Holyoke, Massachusetts

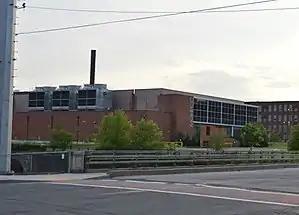
Main campus of the Massachusetts Green High Performance Computing Center, the newest building constructed to draw power from the Holyoke Canal System

By 1885, Holyoke was the largest single producer of paper of any city in the United States, producing around 190 tons per day, more than double the next-largest producer, Philadelphia, producing 69 tons per day despite having a population nearly 40 times its size. Before 1900 Holyoke would produce 320 tons per day, predominantly of writing paper. In 1888, Holyoke's paper industry spurred the foundation of the American Pad & Paper Company (AMPAD), which was one of the largest suppliers of office products in the world. Holyoke was also previously the location of the headquarters of the American Writing Paper Company, a trust company established in 1899 with the merging of 23 rag paper mills, 13 of which were located in Holyoke. At one point the company was the largest producer of fine papers in the world, but leadership lacking technical knowledge of the industry led the company to fold by 1963. The availability of water power enabled Holyoke to support its own electric utility company and maintain it independently of America's major regional utilities. The city was thus a rare unaffected area in the Northeast blackout of 1965, for example.